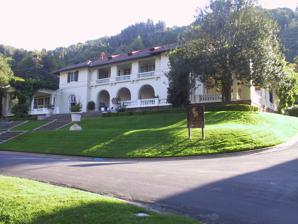
Building: Montalvo Arts Center
Country: United States of America
Year built: 1914
Historic house in California, United States United States historic place Villa Montalvo U.S. National Register of Historic Places Villa Montalvo Location 15400 Montalvo Rd., Saratoga, California Coordinates 37°14′26″N 122°1′49″W / 37.24056°N 122.03028°W / 37.24056; -122.03028 Area 177 acres (72 ha) Built 1912–14 Architect William Curlett Charles Gottschalk Architectural style Late 19th And 20th Century Mediterranean Revival , Italian-style villa NRHP reference No. 78000784 Added to NRHP May 1, 1978 The Montalvo Arts Center is a non-profit center for the arts in Saratoga, California , United States.  Open to the public, Montalvo comprises a cultural and arts center, a park, hiking trails and the historic Villa Montalvo , an Italian Mediterranean Revival mansion nestled in the foothills of the Santa Cruz Mountains .  The mansion and estate were constructed from 1912 to 1914 by California statesman and businessman James Duval Phelan .  After Phelan's death, the entire estate was donated to California as a park and then a cultural and arts center as it exists today.  The arts center maintains the estate in partnership with Santa Clara County .  The mansion is a historic landmark, and in 1978 it was awarded inclusion in the National Register of Historic Places . Mansion and grounds The grounds of the villa now encompass 175 acres (71 ha), more than the original 160 acres (65 ha) purchased by Phelan.  The estate boasts several large structures as well as gardens and untouched natural areas. Montalvo includes two theaters, an art gallery, the historic Villa Montalvo, an artist residency complex called The Sally and Don Lucas Artists Residency Program, hiking trails and gardens. The mansion itself boasts 19 rooms and two stories. The first floor of the mansion used to host art exhibits, but is now open only for the many weddings and other occasions that are held there. The grounds include several gardens embellished with marble sculptures and garden structures. The Front Lawn is sometimes used as a theater for some of Montalvo's dramatic presentations, and the woods behind are open to the public. Since its bequest to the people of California, hiking trails through the surrounding Redwood -speckled hills have been added. History Front lawn of the mansion looking towards the  garden.  On the left is an artistic display, a hut made from twisted tree branches. In 1911, James D. Phelan , a three-term mayor of San Francisco who would go on to be California's first popularly elected US Senator , purchased 160 acres (65 ha) in the Saratoga countryside and foothills. Phelan began construction of the mansion in 1912.  The initial supervising architect was William Curlett .  When he died in 1914, his son, Alex Curlett , took over supervision along with partner Charles E. Gottschalk .  The construction of the building was completed that same year. During his lifetime, Phelan hosted many celebrities and notables of the era as guests at Montalvo. Jack London , Ethel Barrymore , Mary Pickford , Douglas Fairbanks , and Edwin Markham were among Phelan's many guests.  Though not his only home, Villa Montalvo was one of Phelan's favorites and is where he died.  Some photographs, correspondence, and other mementos of his life are displayed in cases in the mansion's library and can be viewed if one happens to be attending an event for which the mansion is open. Upon his death, Phelan bequeathed Montalvo thus: I would like the property at Saratoga, California, known as Villa Montalvo, to be maintained as a public park open under reasonable restrictions, the buildings and grounds immediately surrounding the same to be used as far as possible for the development of art, literature, music, and architecture by promising students. South front from oval garden at Villa Montalvo The San Francisco Art Association (SFAA) assumed trusteeship of the estate in 1930. Within a year the association announced the intention to launch an artist residency program, the third program of its kind in the United States.  The program began in 1939 with ten artists in residence. In 2004 it became the Montalvo Art Center's Sally and Don Lucas Artists Residency Program with 10 newly designed discipline specific live/work studios and a commons building. After World War II , a shift in priorities for the SFAA left many people concerned about the future of Villa Montalvo. These citizens together formed the Montalvo Association. Trusteeship was transferred to the organization in October 1953. In 2024, the organization website uses the name Montalvo Arts Center . On April 11, 1971, serial killer Karl F. Warner murdered his third and final victim, Kathy Bilek, 18, on the grounds of Villa Montalvo.  It was the investigation into the Bilek slaying which led to his arrest and conviction for his string of three slayings of teenage girls throughout the southern Santa Clara Valley . Montalvo Association Today, the Montalvo Arts Center is a private non-profit cultural center maintained by the Montalvo Association through a partnership with Santa Clara County . The park and arts center are open to the public. Funding support is provided by the Friends of Montalvo memberships, as well as foundation grants, other private donations, and earned income via ticket sales and rental fees. More than 600 volunteers donate thousands of hours annually to support the arts programs and maintenance of the villa and grounds. Since 1939, the estate has hosted "artists-in-residence" who live and work on the property.  Artists range from musicians, painters, actors, writers and architects.  While in residence, the participants produce works and give performances.  Since Montalvo started its artists-in-residence program, more than 600 artists from 20 countries have participated, including Karla Diaz . In 2003 the residency program's board found Gordon Knox, who had initiated and run a remarkable arts residency for 11 years, the Civitella Ranieri Foundation at a castle in Umbria, Italy. Knox envisioned and established a new international iteration of the Montalvo artist residency program designed for a new purpose-built residency campus. In the fall of 2004, Montalvo opened the Sally and Don Lucas Artists Programs, which offer facilities and staff that are supportive of the creative process as well as state-of-the-art technology. A small gallery, called the Project Space Gallery, as well as the box office, are located in the building between the mansion and the Carriage House Theatre.  Montalvo and its arts programs serve nearly 200,000 visitors each year. Arboretum Still called "Villa Montalvo" by local area residents, the Montalvo Arts Center hosts a 137-acre (55 ha) arboretum and botanical garden , located behind the center. It is free and open to the public during daylight hours and run as part of a non-profit organization for art, artists, and the local community. The arboretum is adjacent to the villa and is an Audubon Society bird sanctuary. There are dirt paths leading out of a redwood canyon to Lookout Point at altitude 1,200 feet (370 m).  A number of forest types are represented, including chaparral , evergreen , and redwood . Trees native to the Santa Cruz Mountains include bay , California nutmeg , Douglas fir , big-leaf maple , tanoak , and coast live oak . Other plants common in the area are broom , mountain mahogany , chamise , coyote brush ( Baccharis pilularis ), madrone , manzanita , monkey flower , pitcher sage , poison oak , and toyon . Name Phelan named Villa Montalvo in honor of the popular 16th-century Spanish writer Garci Ordonez de Montalvo .  Montalvo coined the name "California" in one of his fables.  In it he described an island rich with gold and jewels , peopled by Amazons ruled by a queen named Calafia . The Amazons in the fable employed griffins in battle. Images of griffins can be found throughout the arts center grounds, "standing guard". References "Villa Montalvo" . California's Historic Silicon Valley . National Park Service .